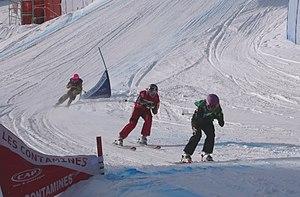
Coupe du Monde de Skicross aux Contamines-Montjoie
Karin Huttary, née le 23 mai 1977, est une skieuse acrobatique autrichienne s'illustrant en cross. Elle a notamment été championne du monde de cross en 2005 puis vice-championne du monde de cross en 2009, par ailleurs elle compte quatre victoires en Coupe du Monde entre 2003 et 2006.